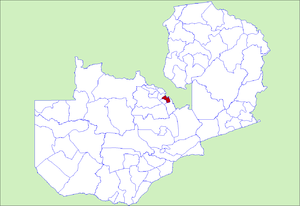
Le District de Ndola est un district de Zambie, situé dans la province du Copperbelt. Sa capitale se situe à Ndola. Selon le recensement zambien de 2000, le district a une population de 374 757 personnes.